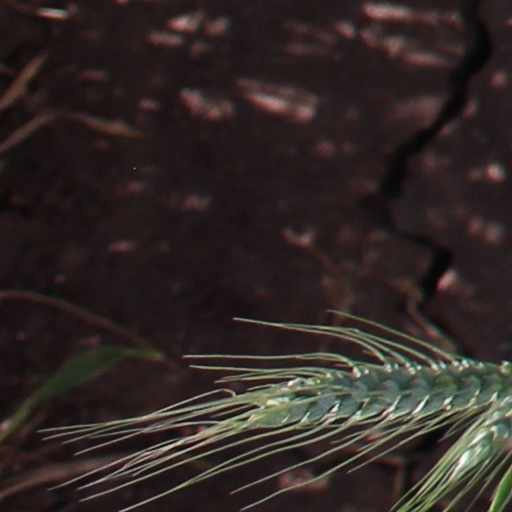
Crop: wheat